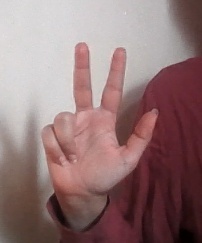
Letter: al